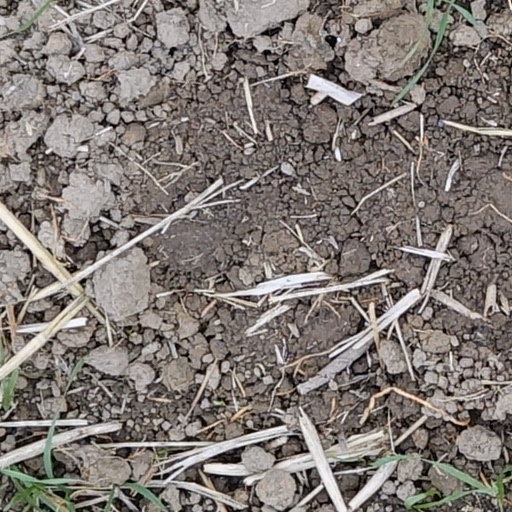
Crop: wheat